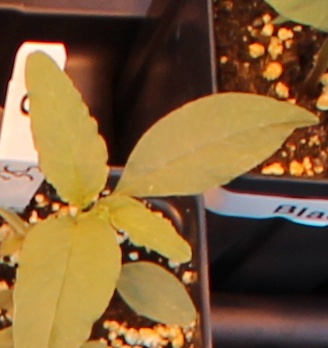
Label: Waterhemp